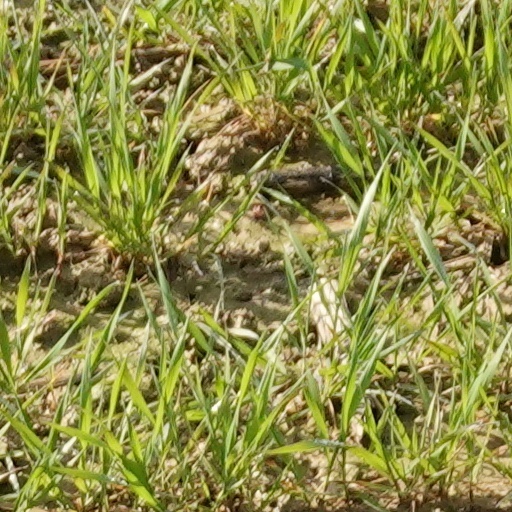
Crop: wheat